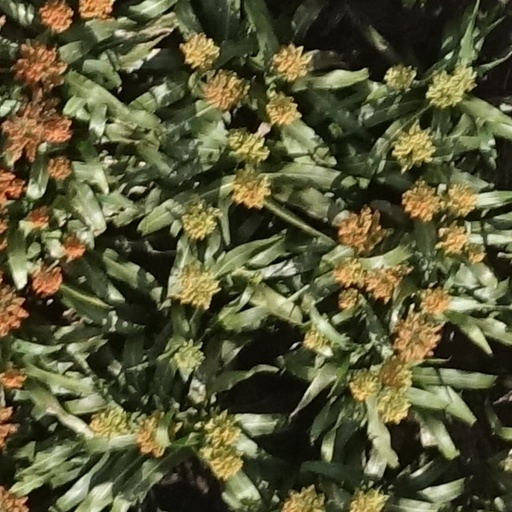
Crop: sorghum